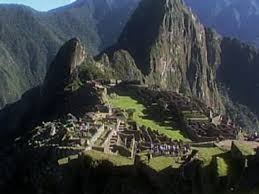
Landmark: Machu Picchu